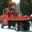
Label: truck